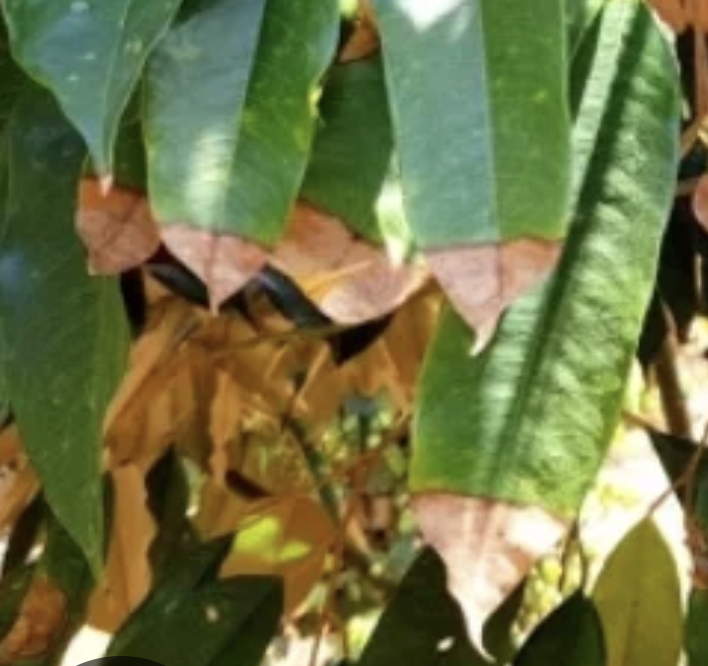
Label: anthracnose_disease